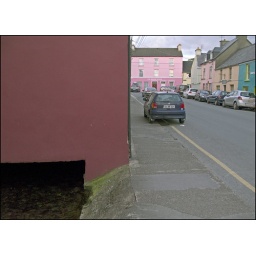
the river runs under a terrace of houses